Answer in natural language. Is black colour tv stand (marked A) in front of brown square dresser (marked B)? Choose between the following options: no or yes
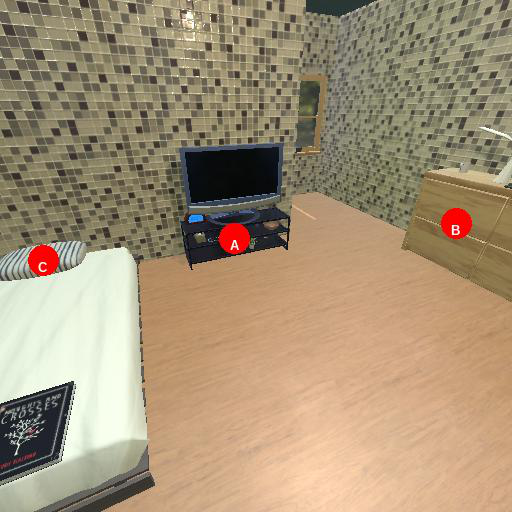
<answer>yes</answer>